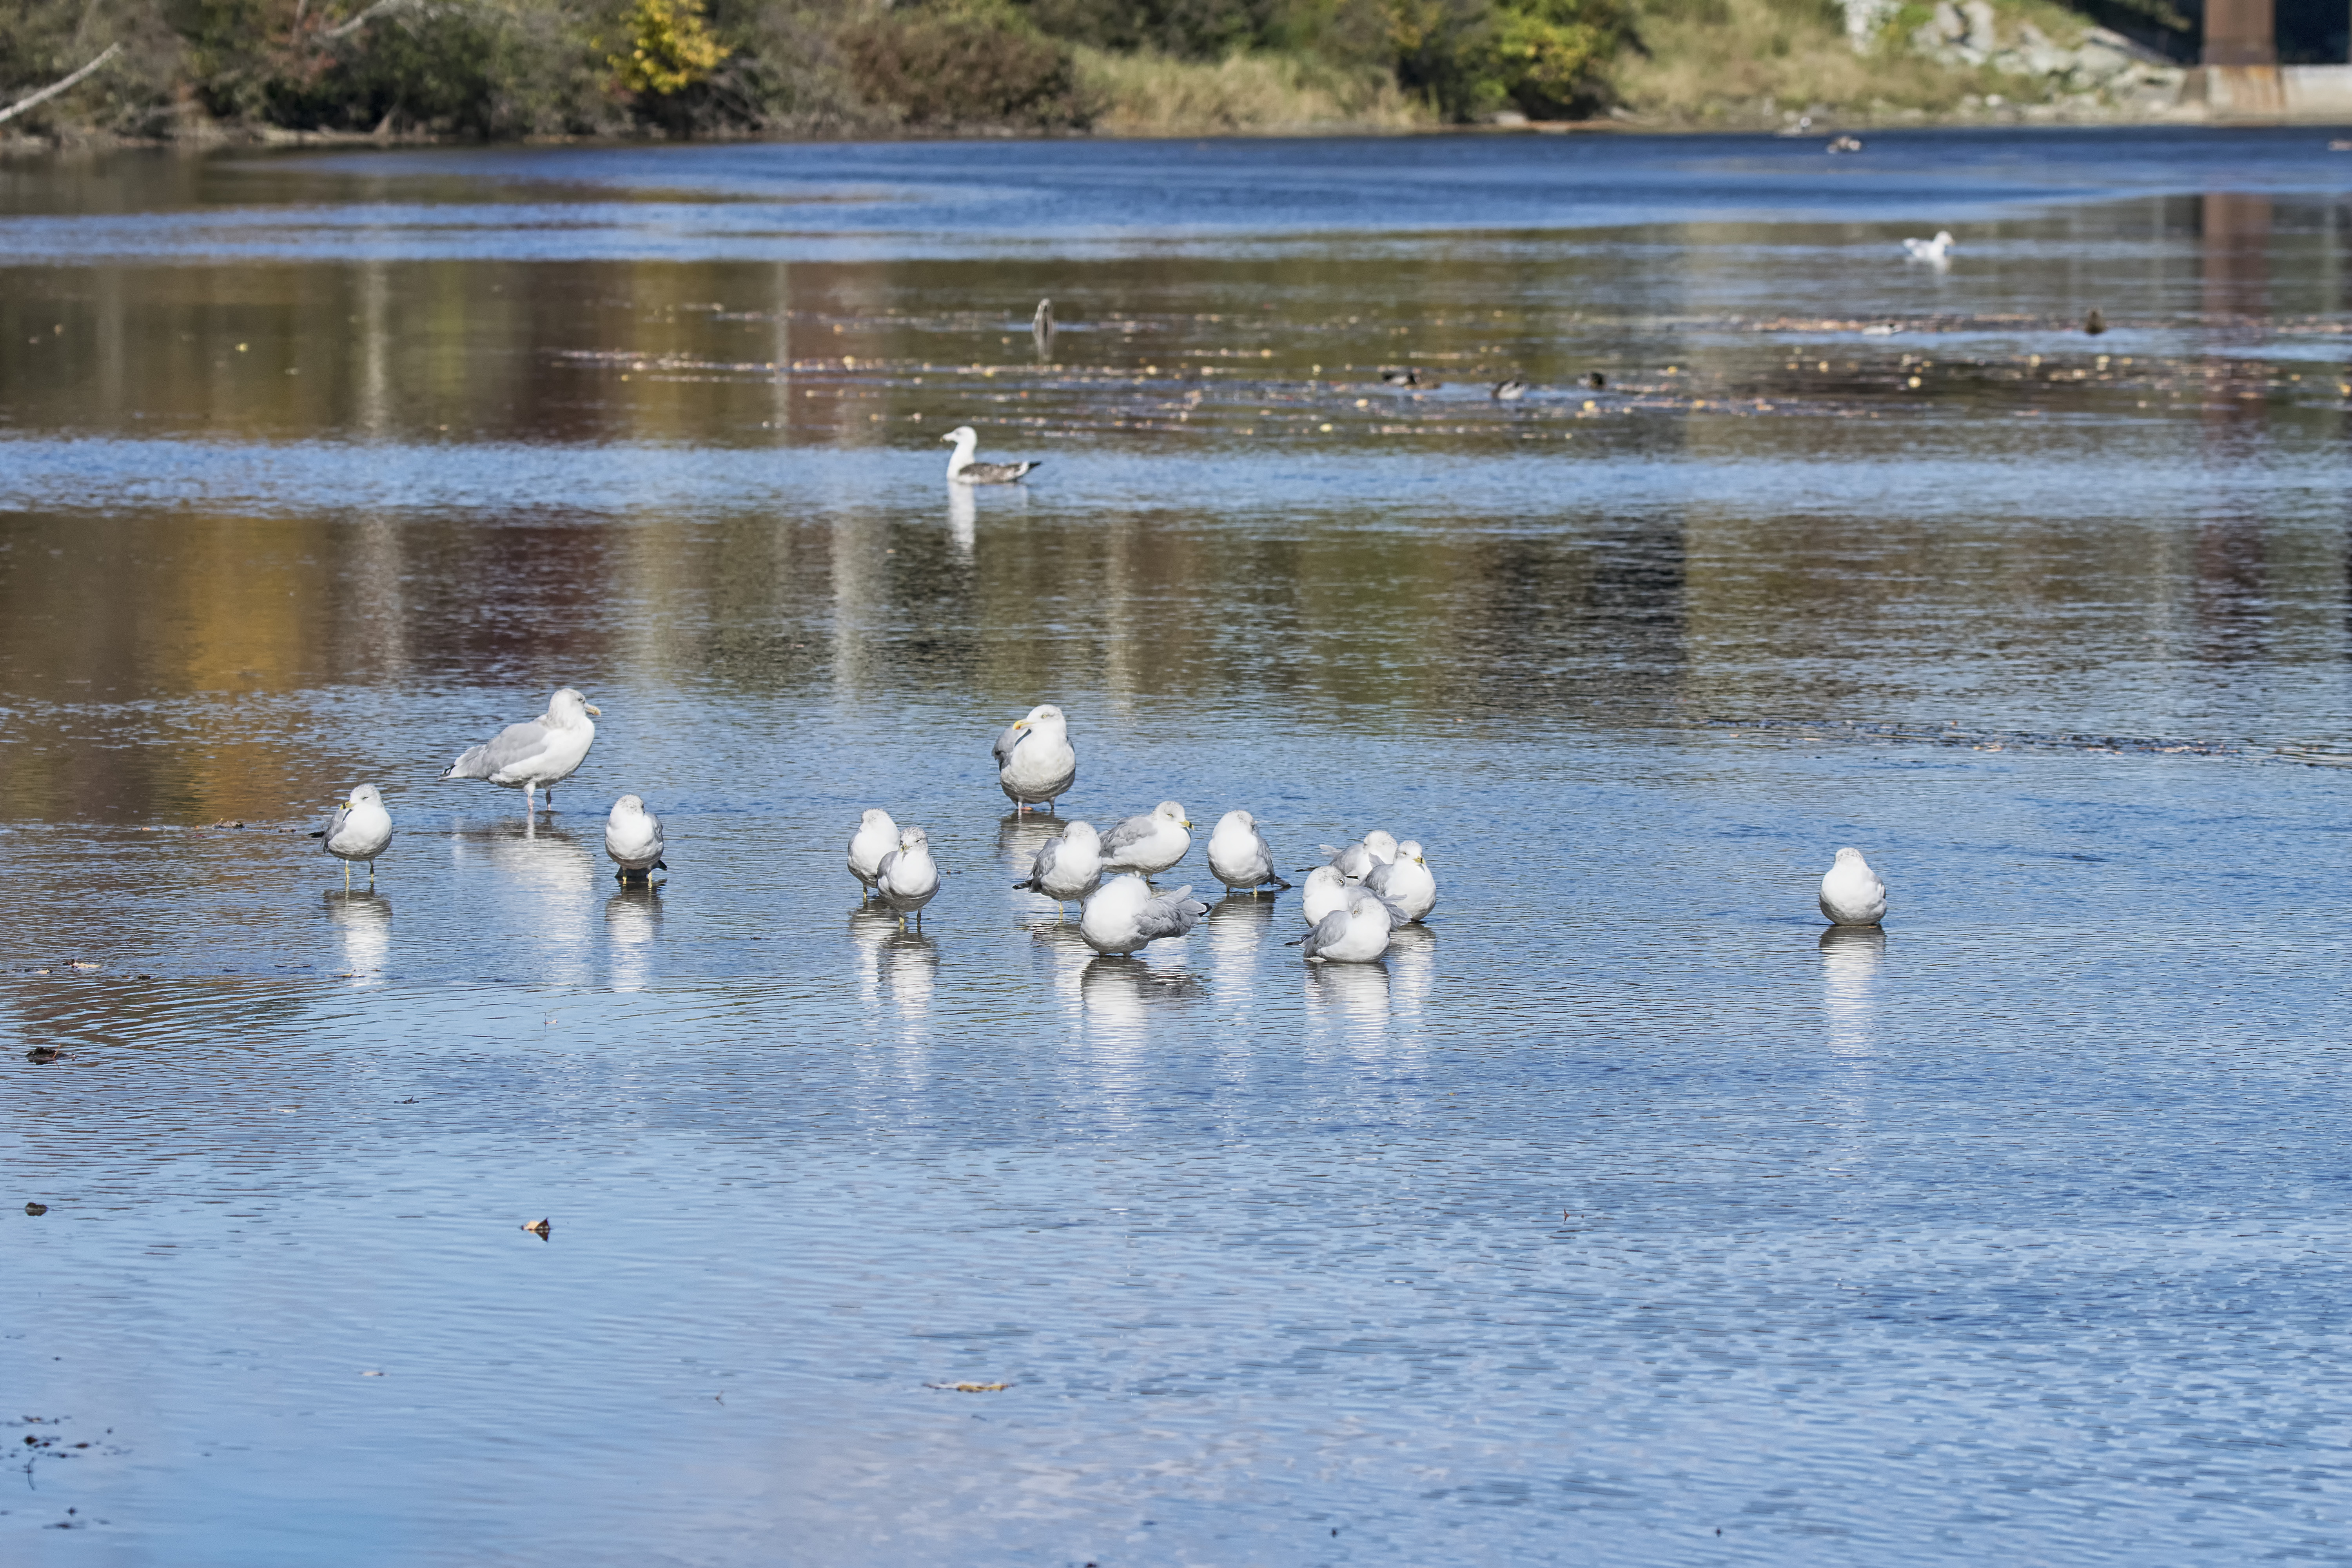
water, bird, ring, lake, wildlife, reflection, gull, fauna, swan, duck, canada, a, vertebrate, quebec, waterfowl, water bird, cercle, bec, sherbrooke, oiseau, billed, go land, ducks geese and swans